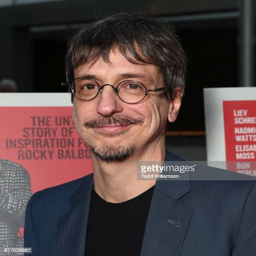
film director attends the premiere